Ahmed Elmohamady

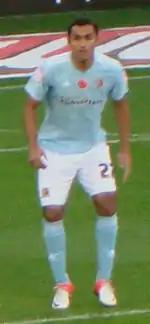
Elmohamady playing for Hull City in 2012

On 30 August 2012, Elmohamady moved to Hull City of the Championship on a season-long loan deal, favouring a move which would see him reunited with former Sunderland boss Steve Bruce. On 1 September, he made his debut for the club at the KC Stadium against Bolton Wanderers. On 18 September 2012 he scored his first goal for the club, scoring the first of his side's goals in a 3–2 victory against Leeds United at Elland Road. He also provided two assists during the derby at Elland Road. On 16 January 2013, Sunderland decided to use the recall-clause. On 31 January 2013 he returned to Hull on loan for the remainder of the 2012–13 season. At the annual awards ceremony on 20 April 2013, at the KC Stadium, Elmohamady was voted as the Player of the Year.